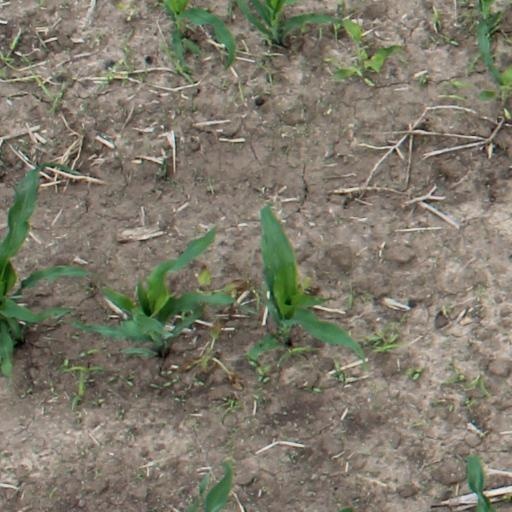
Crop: maize; corn